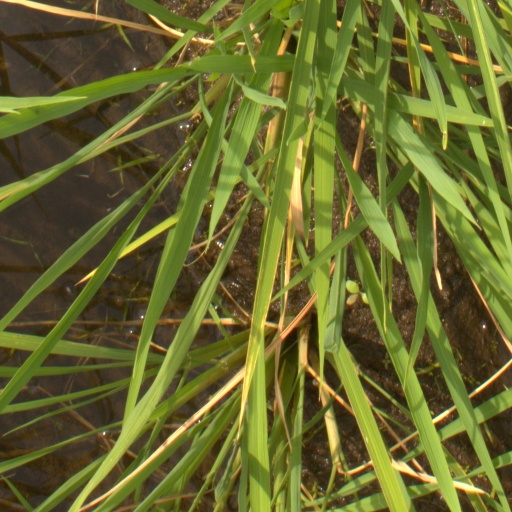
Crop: rice